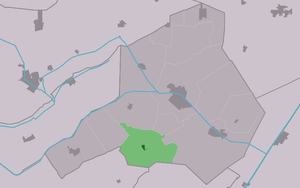
Elsloo est un village situé dans la commune néerlandaise d'Ooststellingwerf, dans la province de la Frise. Le 1ᵉʳ janvier 2008, le village comptait 643 habitants.